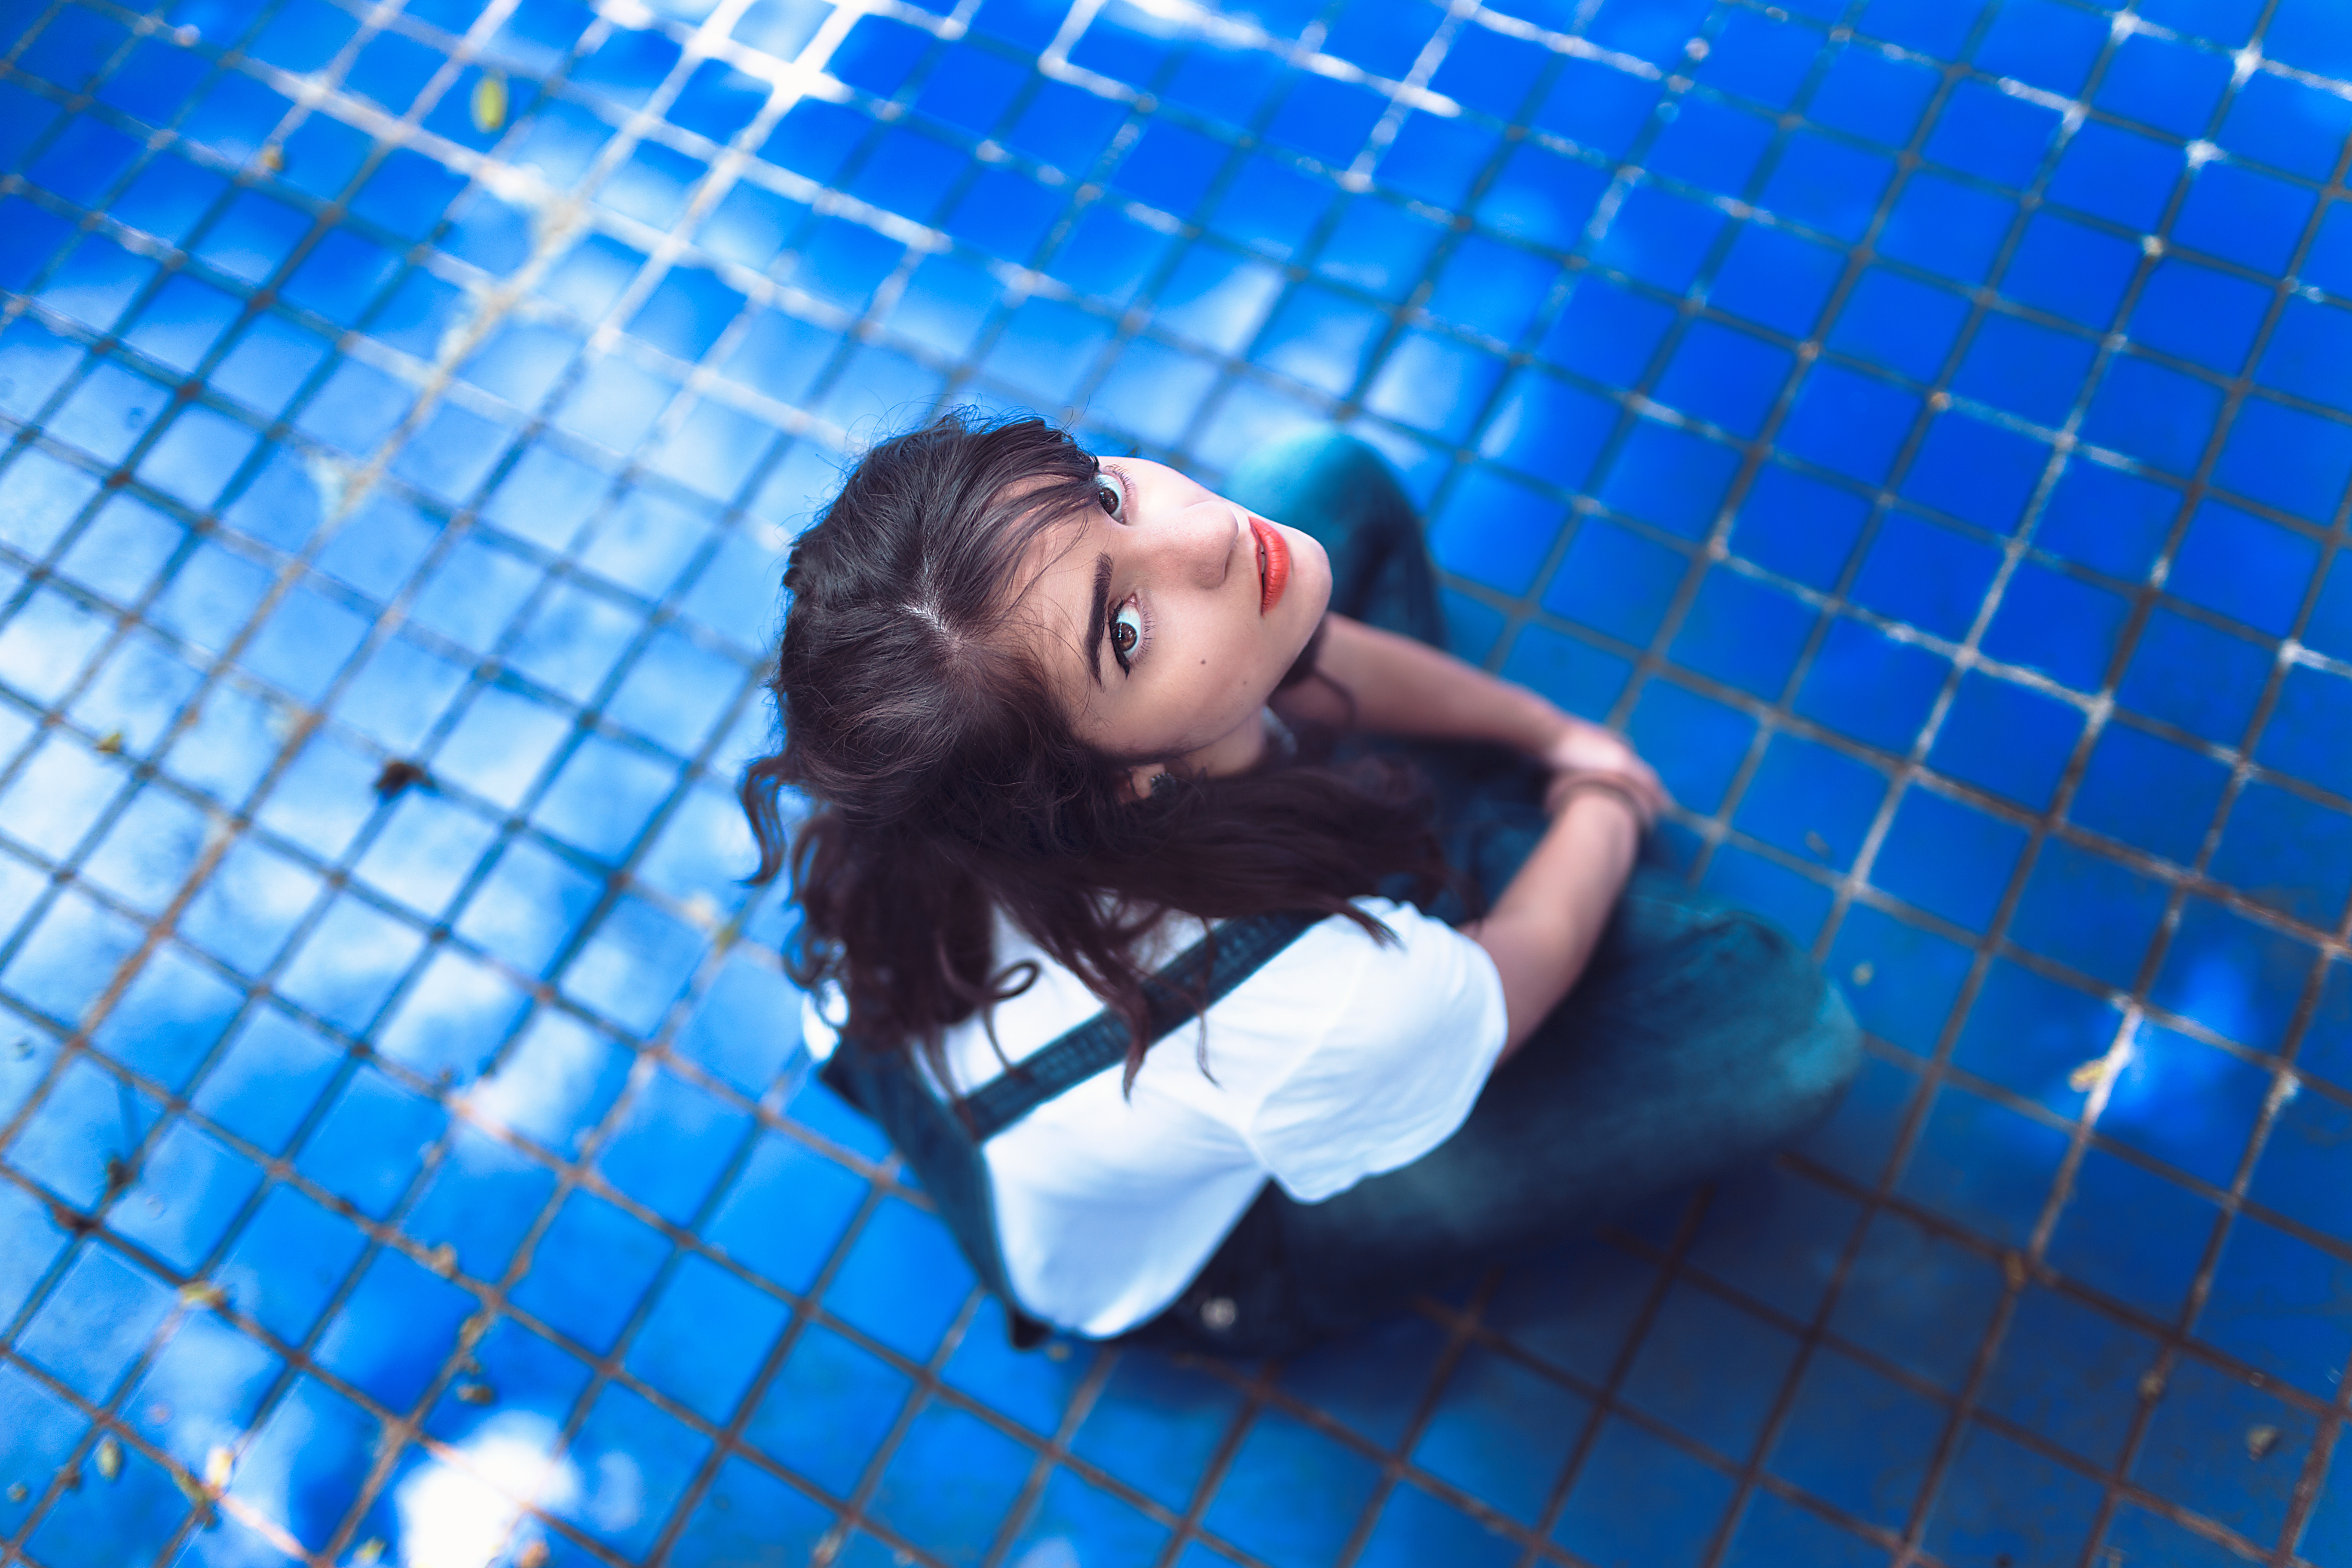
person, girl, photography, leg, model, color, sitting, blue, costume, photo shoot, human positions